Ashcroft (Geneva, New York)

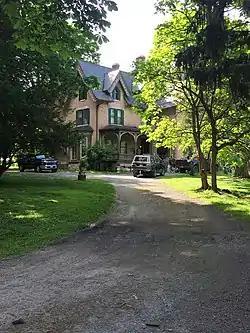
Ashcroft in 2022

Ashcroft is a historic home located at Geneva in Ontario County, New York. It is a -story brick home with a high pitched slate roof with projecting eaves. It is a large Gothic Revival style country house set deep in the midst of once carefully landscaped grounds. The house and property were designed by Calvert Vaux in 1862.